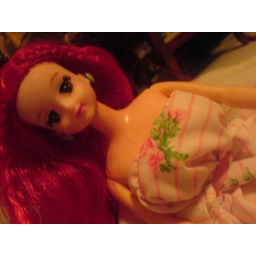
in a dress made out of a barbie bedsheet and a pink ribbon. maybe i'll sew it into a dress.